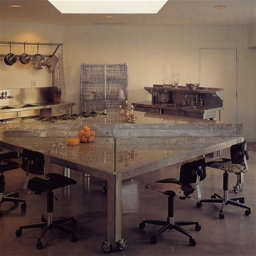
Room type: dining_room